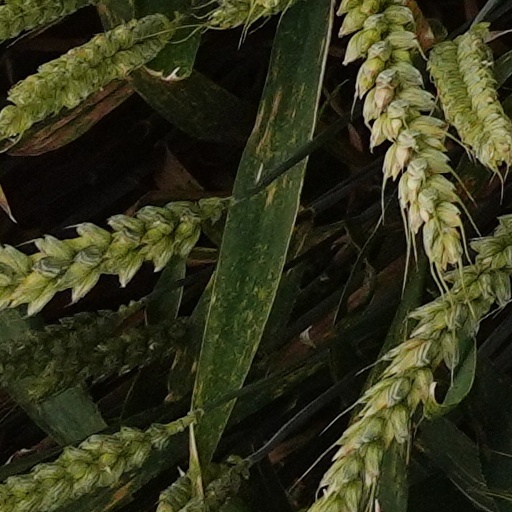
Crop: wheat